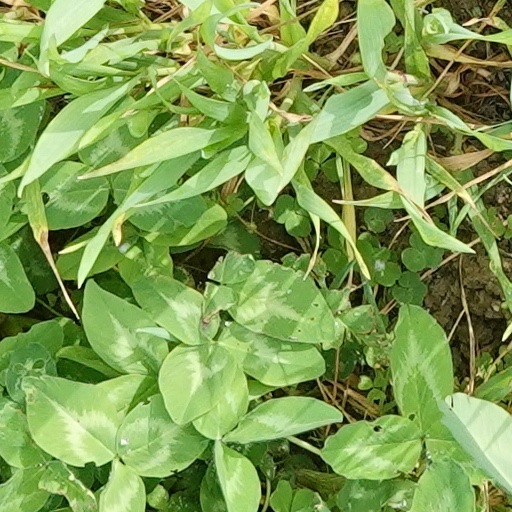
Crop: wheat